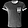
Label: T - shirt / top